Verboten!

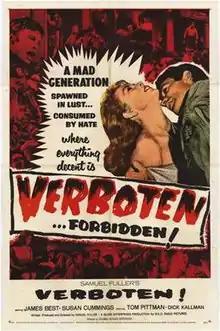

Verboten! is a 1959 American romantic war drama film written, produced and directed by Samuel Fuller and starring James Best, Susan Cummings, Tom Pittman, and Harold Daye. It was the last film of the influential but troubled RKO Radio Pictures studio, which co-produced it with Fuller's own Globe Enterprises. It was filmed at the RKO Forty Acres backlot. Distribution was handled by Columbia Pictures.